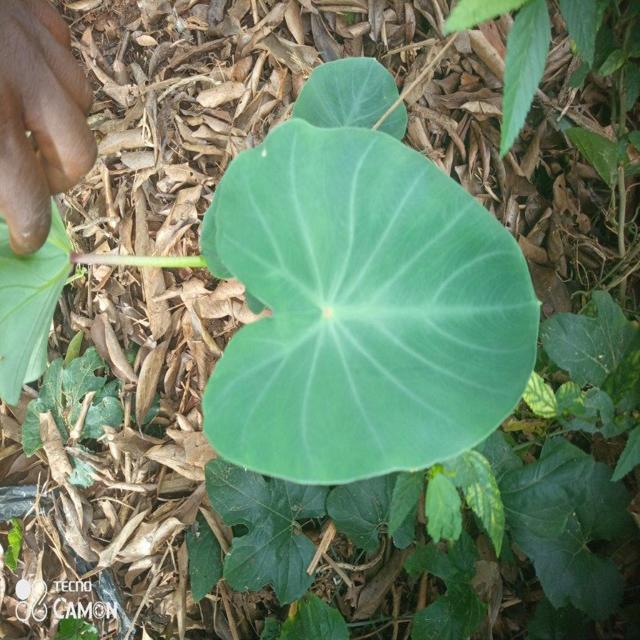
Label: Healthy